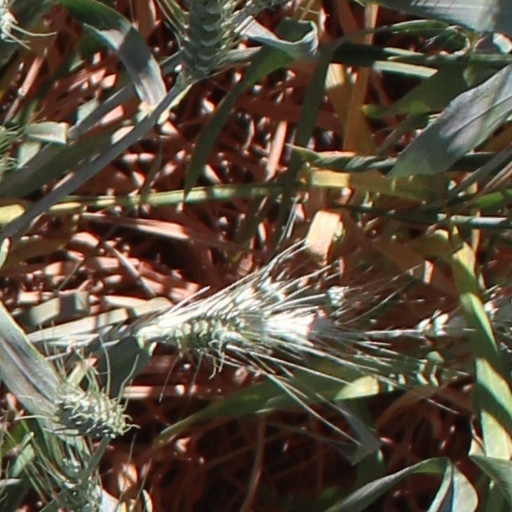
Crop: wheat